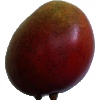
Label: red_mango